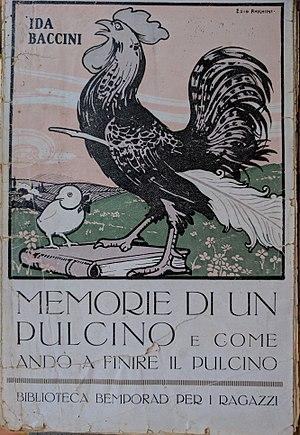
Ida Baccini, qui signe parfois sous le pseudonyme Manfredo ou Marinella del Rosso, née à Florence le 16 mai 1850 et morte à Florence le 28 février 1911, est un écrivain et journaliste italien.